Akkadian royal titulary

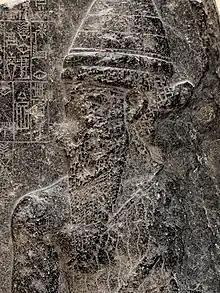
Relief with Naram-Sin of Akkad's portrait. Naram-Sin, who reigned between 2254 and 2218 BC, has been described as the first great "innovator" when it comes to Mesopotamian royal titles. Relief today housed at the Istanbul Archaeological Museum.

Though there had been kings (and thus obviously royal titles) in Mesopotamia since prehistoric times, the first great "innovator" of royal titles was Naram-Sin of Akkad (r. 2254–2218 BC), the grandson of Sargon of Akkad and the fourth ruler of the Akkadian Empire. Naram-Sin introduced the idea of kingship in the four corners (e.g. the four inhabited regions of the Earth) with the title "King of the Four Corners of the World", probably in geographical terms expressing his dominion over the regions Elam, Subartu, Amurru and Akkad (representing east, north, west and south respectively). It is possible that Naram-Sin might have been inspired to claim the title following his conquest of the city Ebla, in which quadripartite divisions of the world and the universe were prominent parts of the city's ideology and beliefs. Naram-Sin was also the first king to claim divinity for himself during his lifetime. Though both his father Manishtushu and his grandfather Sargon were recognized as divine, they had only been deified posthumously. The adoption of the title "God of Akkad" may have been due to Naram-Sin winning a great victory over a large-scale revolt against his rule. Naram-Sin was also the first Mesopotamian ruler to adopt the epithet "dannum" ("mighty").